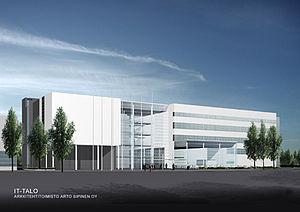
Arto Sipinen, né le 20 mars 1936 à Helsinki et mort le 23 mars 2017 à Espoo, est un architecte finlandais.